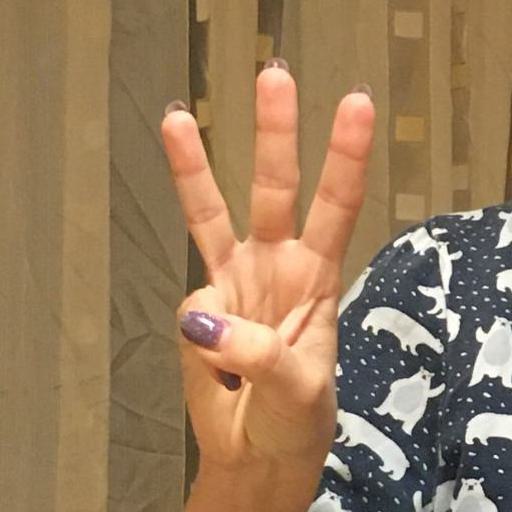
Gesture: three